LGBTQ people in Colombia

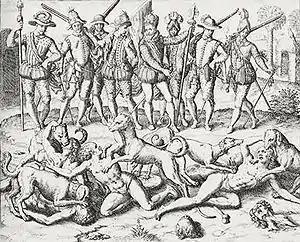
Balboa setting his war dogs upon Indigenous men who expressed male love

In 1513, Spanish conquistador Vasco Núñez de Balboa killed a group of Native Americans near the Darién Gap, allegedly due to their engagement in same-sex relationships.